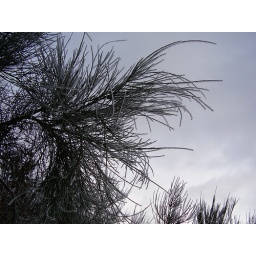
water plant above water..airweed